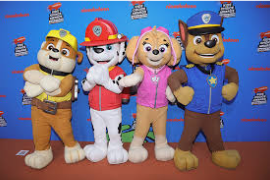
Portrait style: Cartoon Portrait